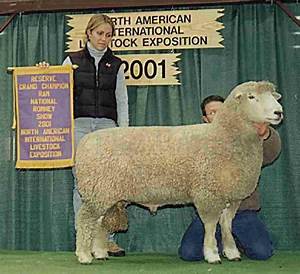
Label: pecora